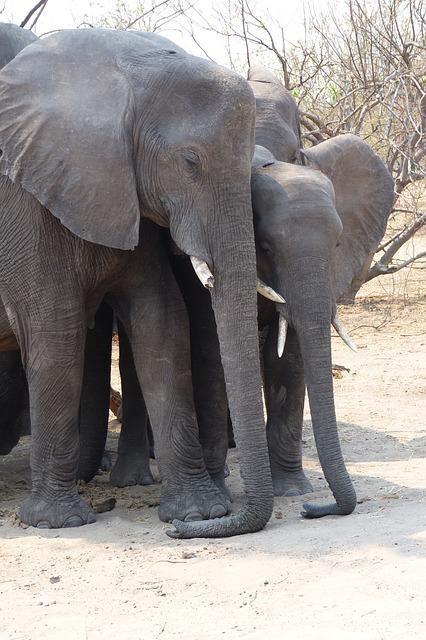
elephant